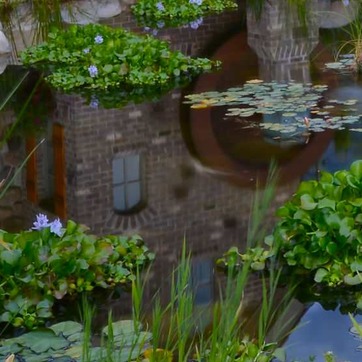
Material: water